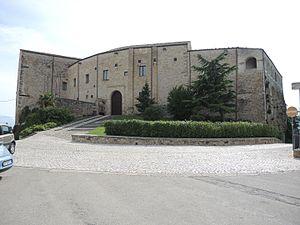
Le château De Sterlich-Aliprandi est un château situé dans la commune de Nocciano, province de Pescara, dans les Abruzzes.